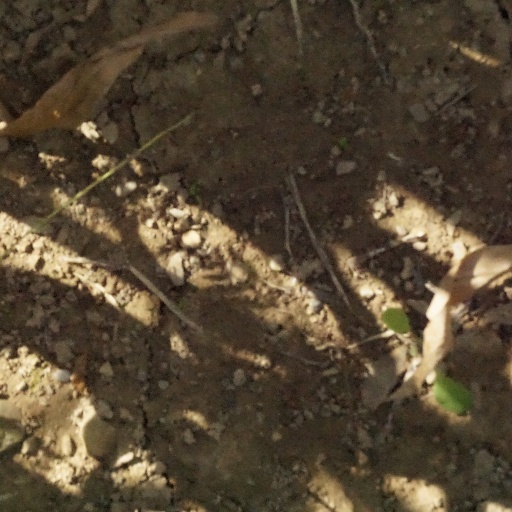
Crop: maize; corn